EMC E2

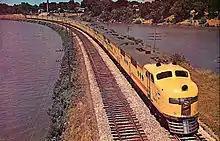
City of Los Angeles, with EMC E2 locomotive featuring its aggressive bulldog nose, 1941 paint scheme

The E2's profile was more aggressive than the sloping snouts of previous EMC passenger power, so they gained a "bulldog nose" nickname. Subsequent blunt-snouted passenger units are sometimes also called this, but the E2's nose is by far the most bulbous among the E and F series locomotives. The seven porthole windows on the sides were one less than its predecessors in Union Pacific's diesel streamliner fleet, the M-10003 to M-10006. One of the nicknames that these locomotives acquired, because of these portholes and prominent nose, was "Queen Mary," after the British Cunard liner had recently been put in service. The Union Pacific Railroad also referred to the schedule of the "City of San Francisco," a passenger train hauled by these locomotives, as sailings. Later E units for Union Pacific, including E7 locomotives, were ordered modified with extra porthole style windows. The units were painted in Union Pacific's Armour Yellow with Leaf Brown roofs and undersides, the same colors as UP's previous streamliners (the M-10000 etc.). Color photographs indicate that UP modified their color scheme with slate gray roofs around mid-1941. There was extensive stainless steel on the noses, upon which were displayed the owning railroads' heralds in color. The bulbous nose and stainless steel ornamentation of the E2 evoked the nose design of the UP's M-10003 to M-10006 streamliner locomotives, which were also bulbous, featuring a large stainless steel grille and pilot ornamentation. UP's advertising from that era often had renditions of their locomotives emphasizing their bulbous and shiny noses.